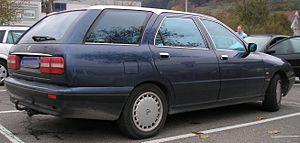
La Lancia K - Kappa est une berline de haut de gamme fabriquée par le constructeur italien Lancia entre 1994 et 2001, en remplacement de la Lancia Thema.